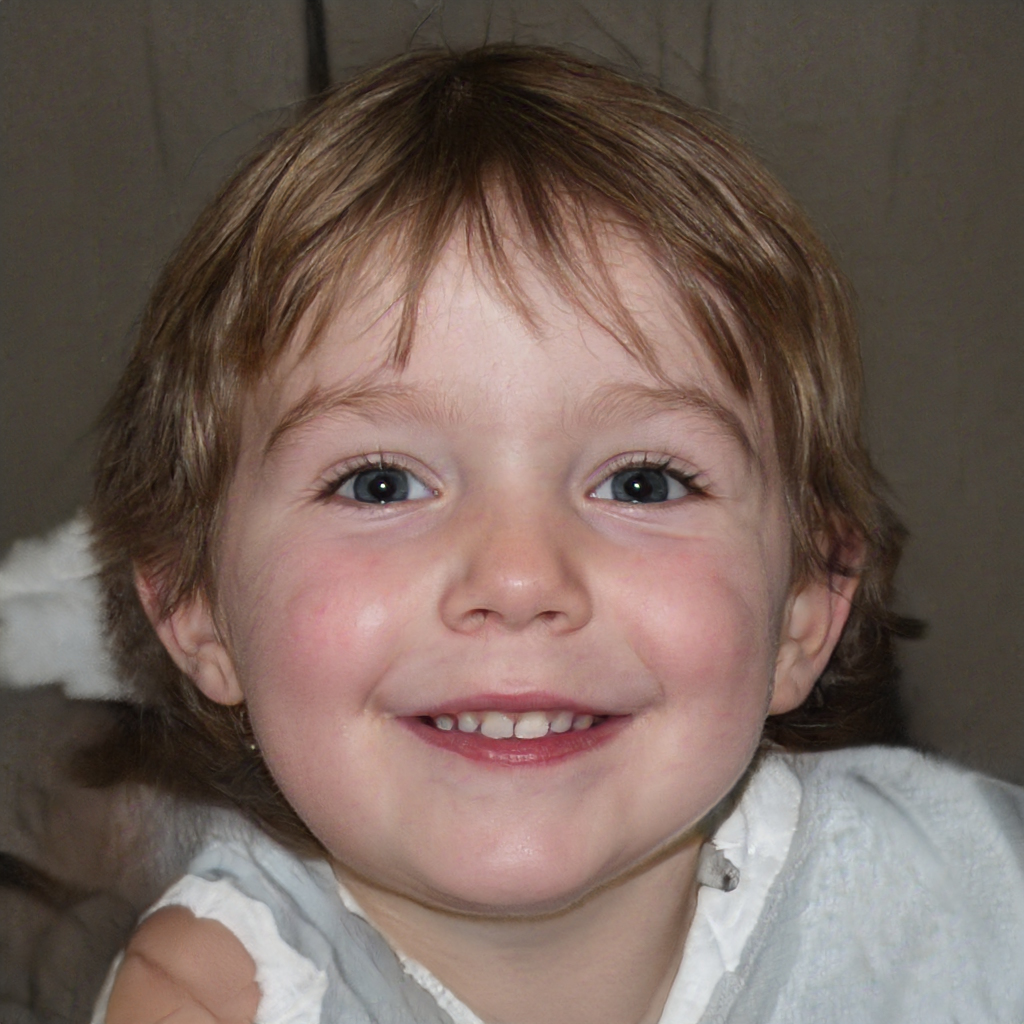
Gender: Female